Sugar Refinery Stokholm

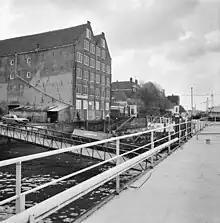
Backside of the building on the Oude Maas

Johan Anthony Bruijn was born in Stockholm in about 1695. In 1730 he bought the grounds beneath the current building from the Dutch West India Company for 4,500 guilders. He then demolished everything and build the massive sugar refinery that still dominates the Wolwevershaven. The total investment in the new refinery was at least 24,500 guilders.